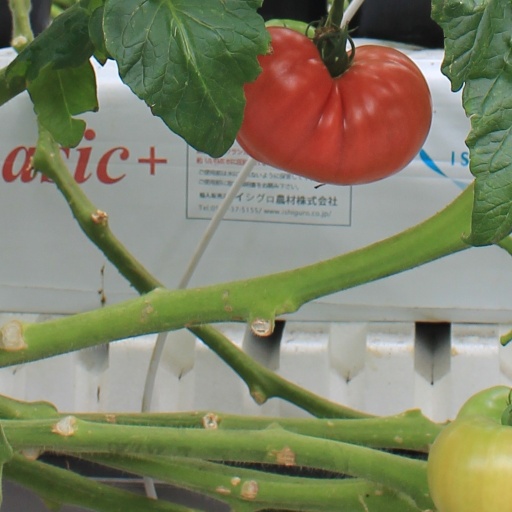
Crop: tomato